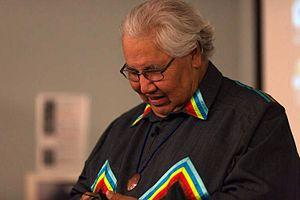
Murray Sinclair, de son nom anishinaabe Mizhana Gheezhik, est un sénateur canadien indépendant. Il est né en 1951 à Selkirk.